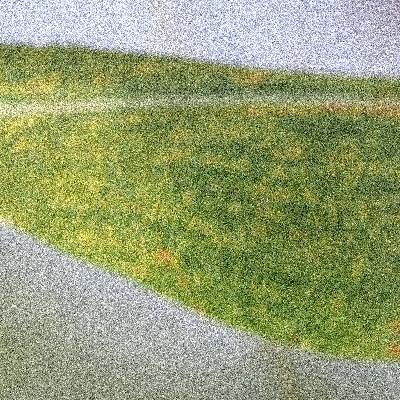
Label: Corn_(Maize)___Maize_Streak_Virus